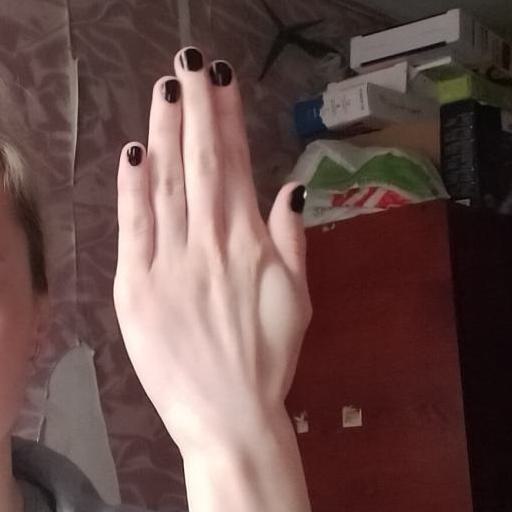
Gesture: stop_inverted